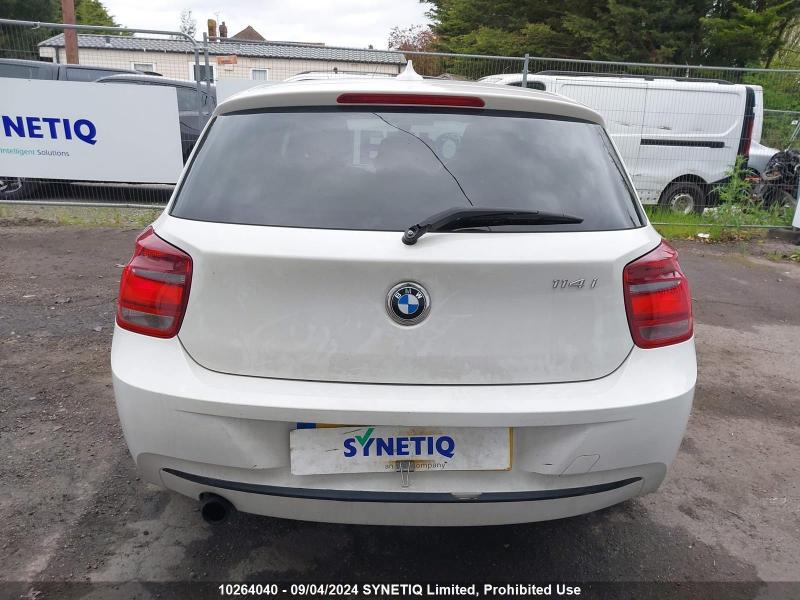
Aucun dommage détecté.
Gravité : aucun